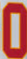
Number: 0